Homebuilt machines

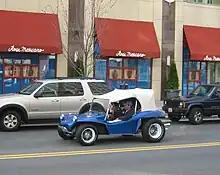
Custom made dune buggy

Dune buggy - popular method of building a dune buggy involves construction of a vehicle frame from steel tubing formed and welded together. The advantage of this method is that the fabricator can change fundamental parts of the vehicle (usually the suspension and addition of a built-in roll cage). Buggies of this type are called sandrails because of the rail frame. Sandrails, as with the VW Bug, often have the engine located behind the driver. Sizes can vary from a small engined one seat size to 4 seat, 8+ cylinder vehicles. Sandrails can have panels or custom shaped body coverings over the rails and tubing that comprise the vehicle, though many are left bare.